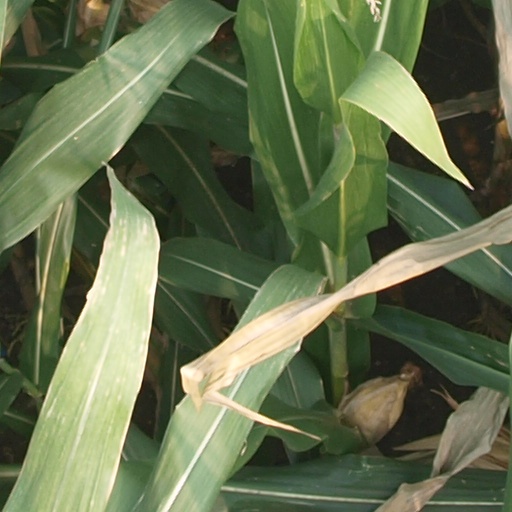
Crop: maize; corn